Amprion

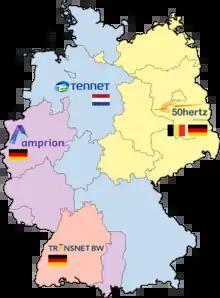

Amprion GmbH (formerly RWE Transportnetz Strom GmbH) is one of the four transmission system operators for electricity in Germany with approx. 2300 employees.